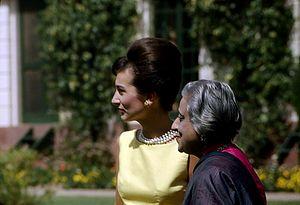
Caroline Lee Bouvier, épouse Canfield puis Radziwiłł et enfin Ross, dite Lee Radziwill, est une personnalité mondaine américaine. Elle est la sœur cadette de Jacqueline Kennedy Onassis.